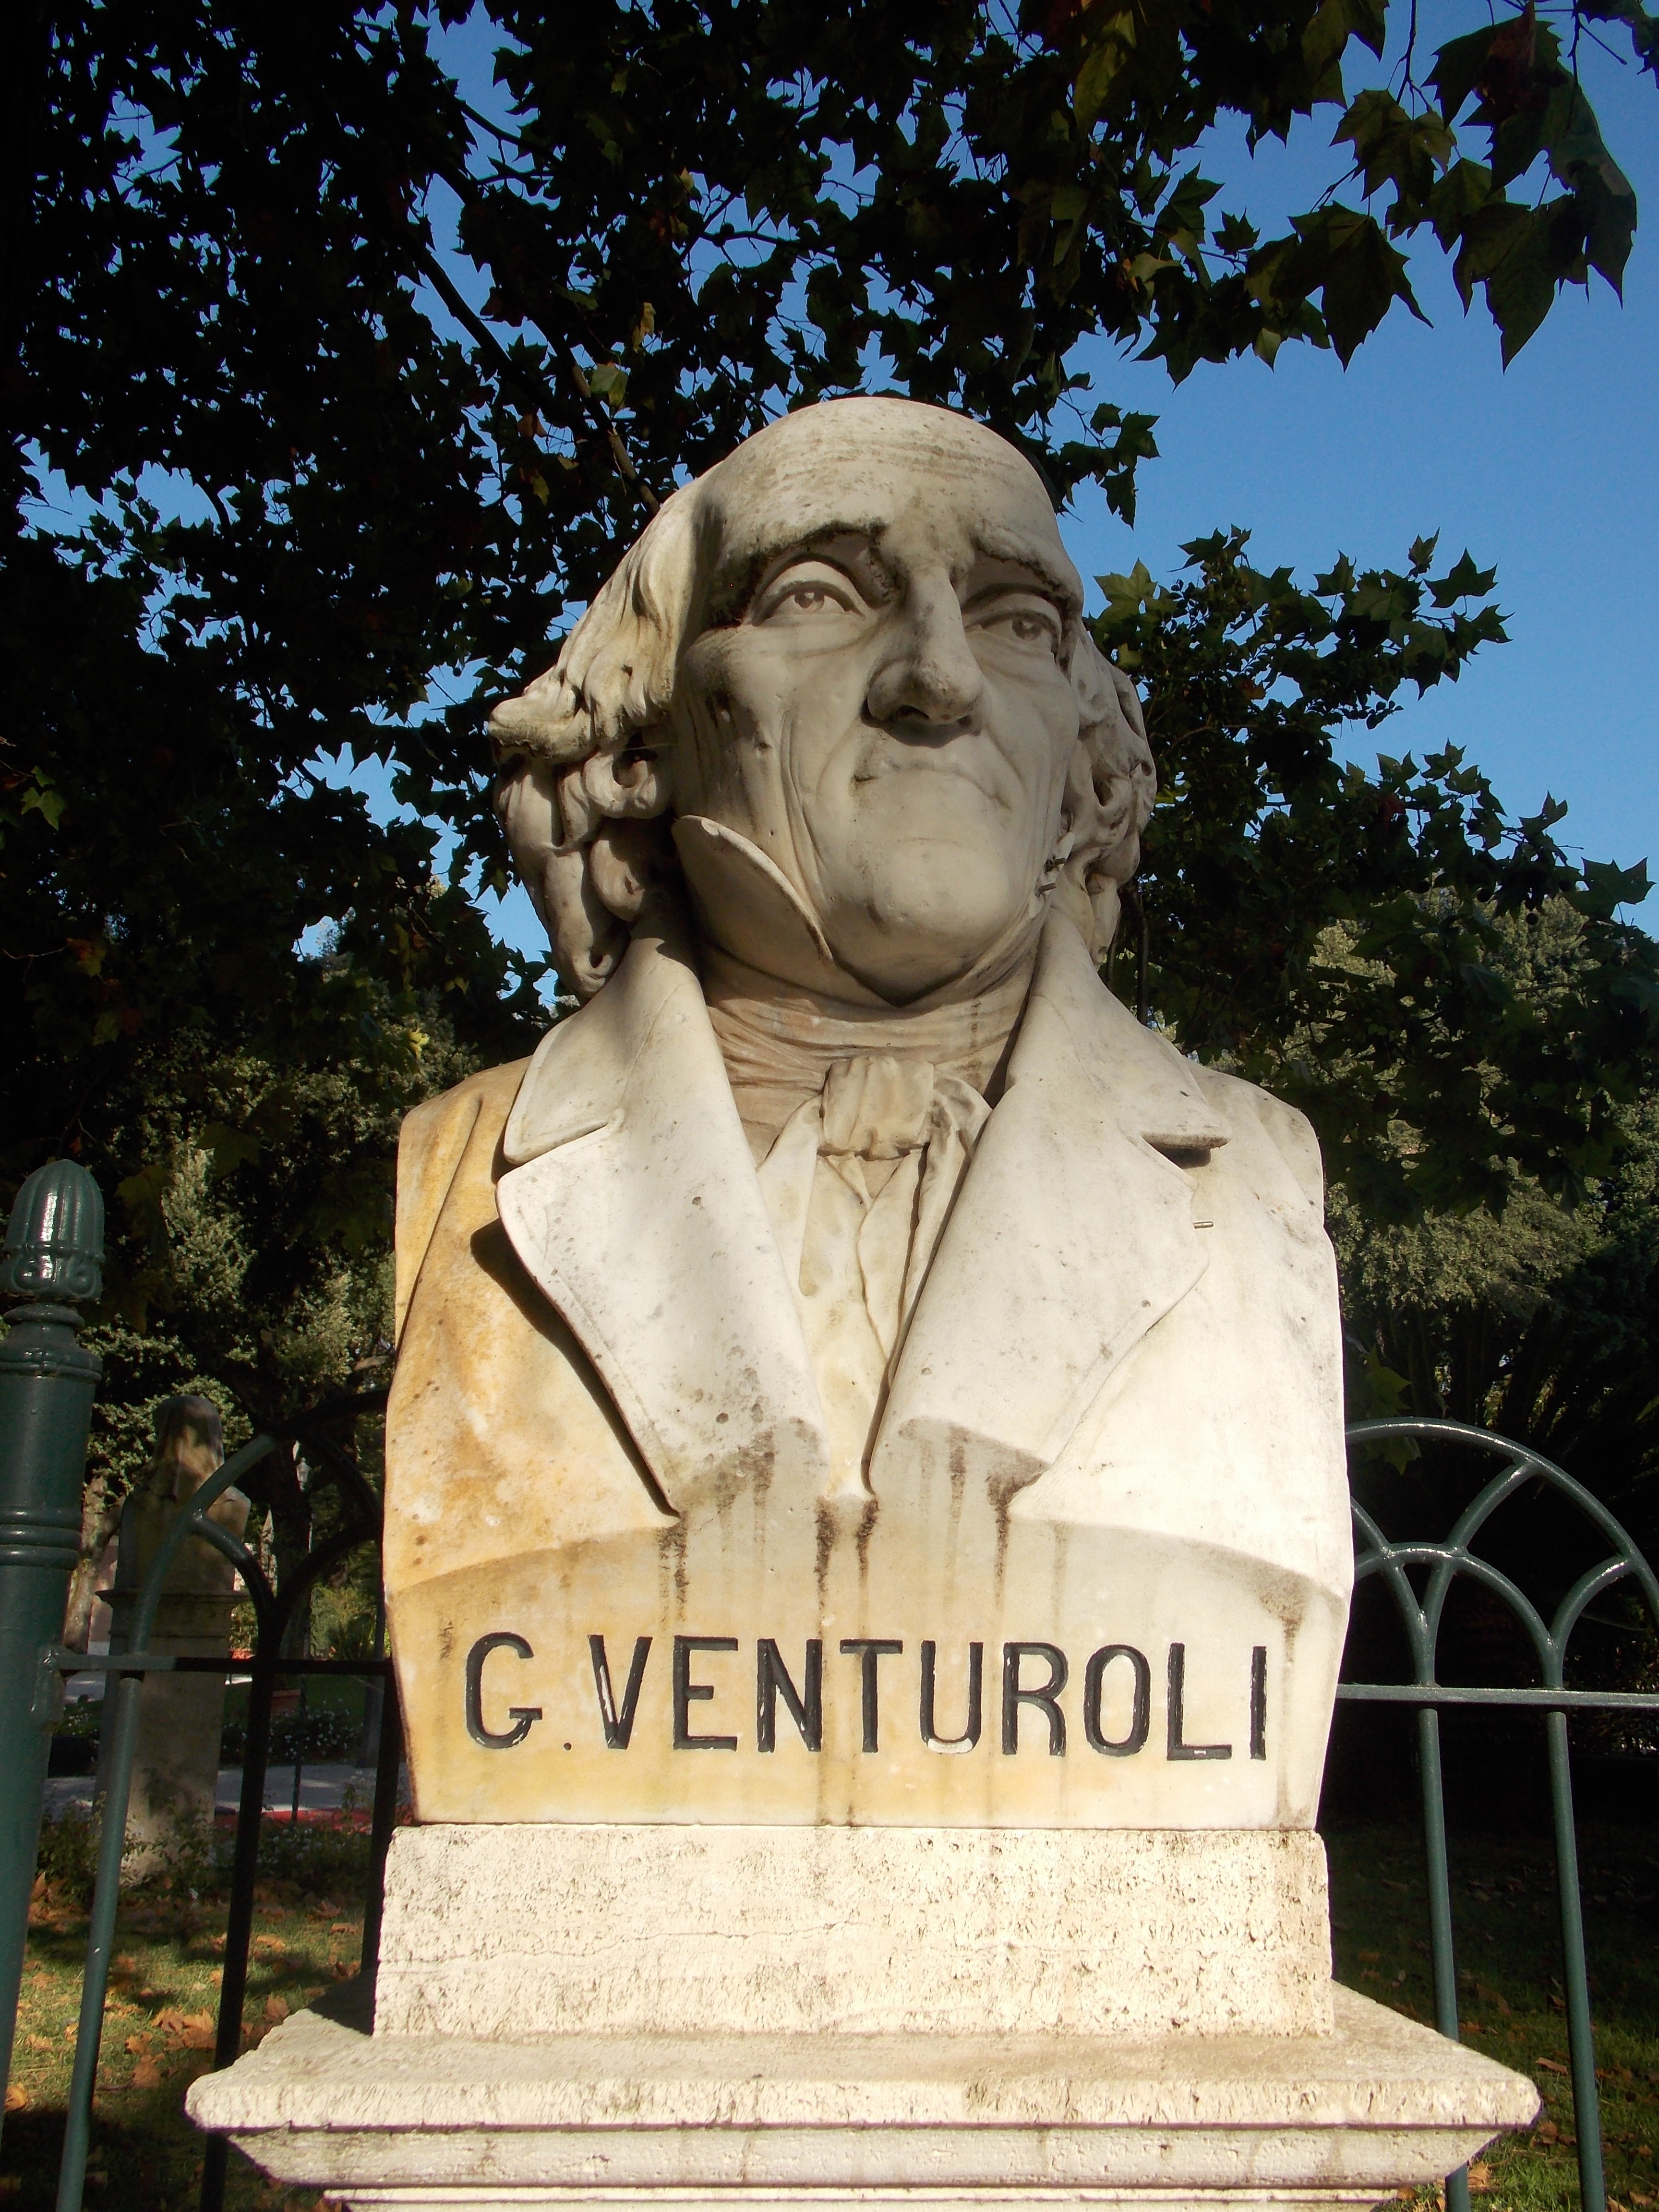
monument, statue, ancient, historic, face, sculpture, memorial, art, rome, temple, ancient history